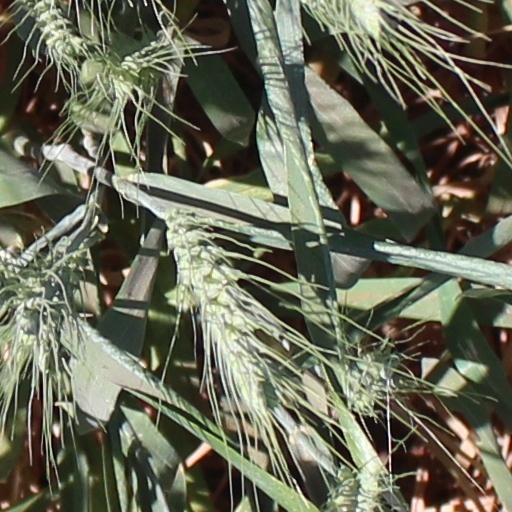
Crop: wheat